Sky position (RA, Dec in degrees): 141.424, 7.195
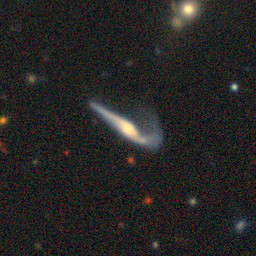
Galaxy morphology: Disturbed Galaxies